Pearl Harbor: Defend the Fleet

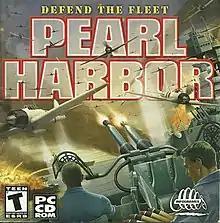

Pearl Harbor: Defend the Fleet is an action video game developed by WayForward and published by WizardWorks for Microsoft Windows in 2001. It is a game in which the player shoots down waves of Japanese planes.